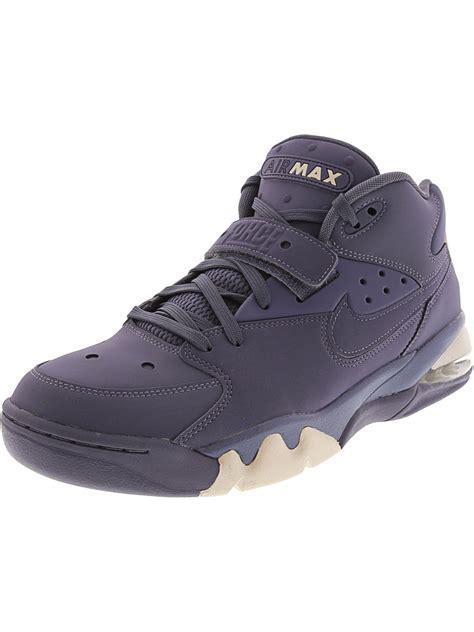
Brand: Nike
Model: Air Force Max